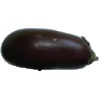
Label: eggplant